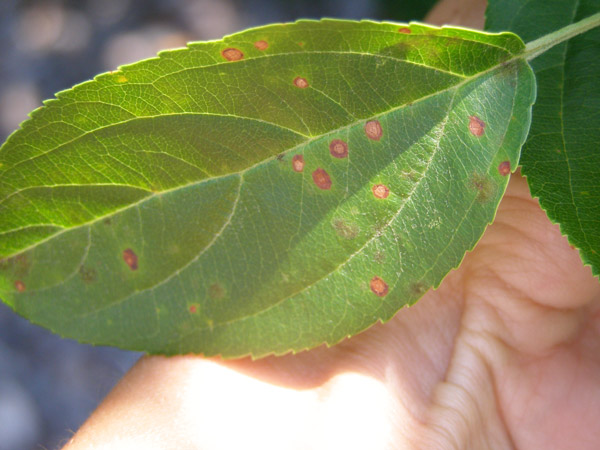
Labels: Apple rust leaf